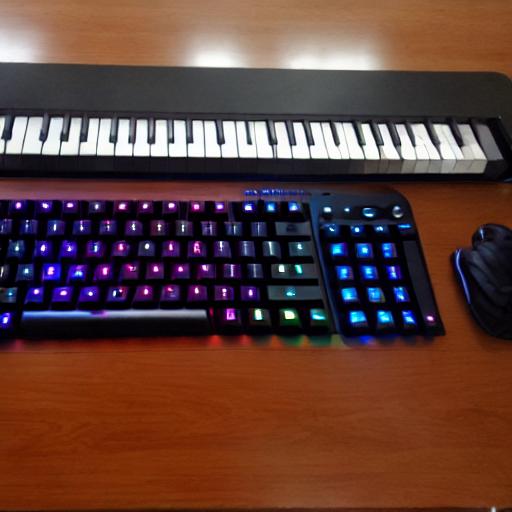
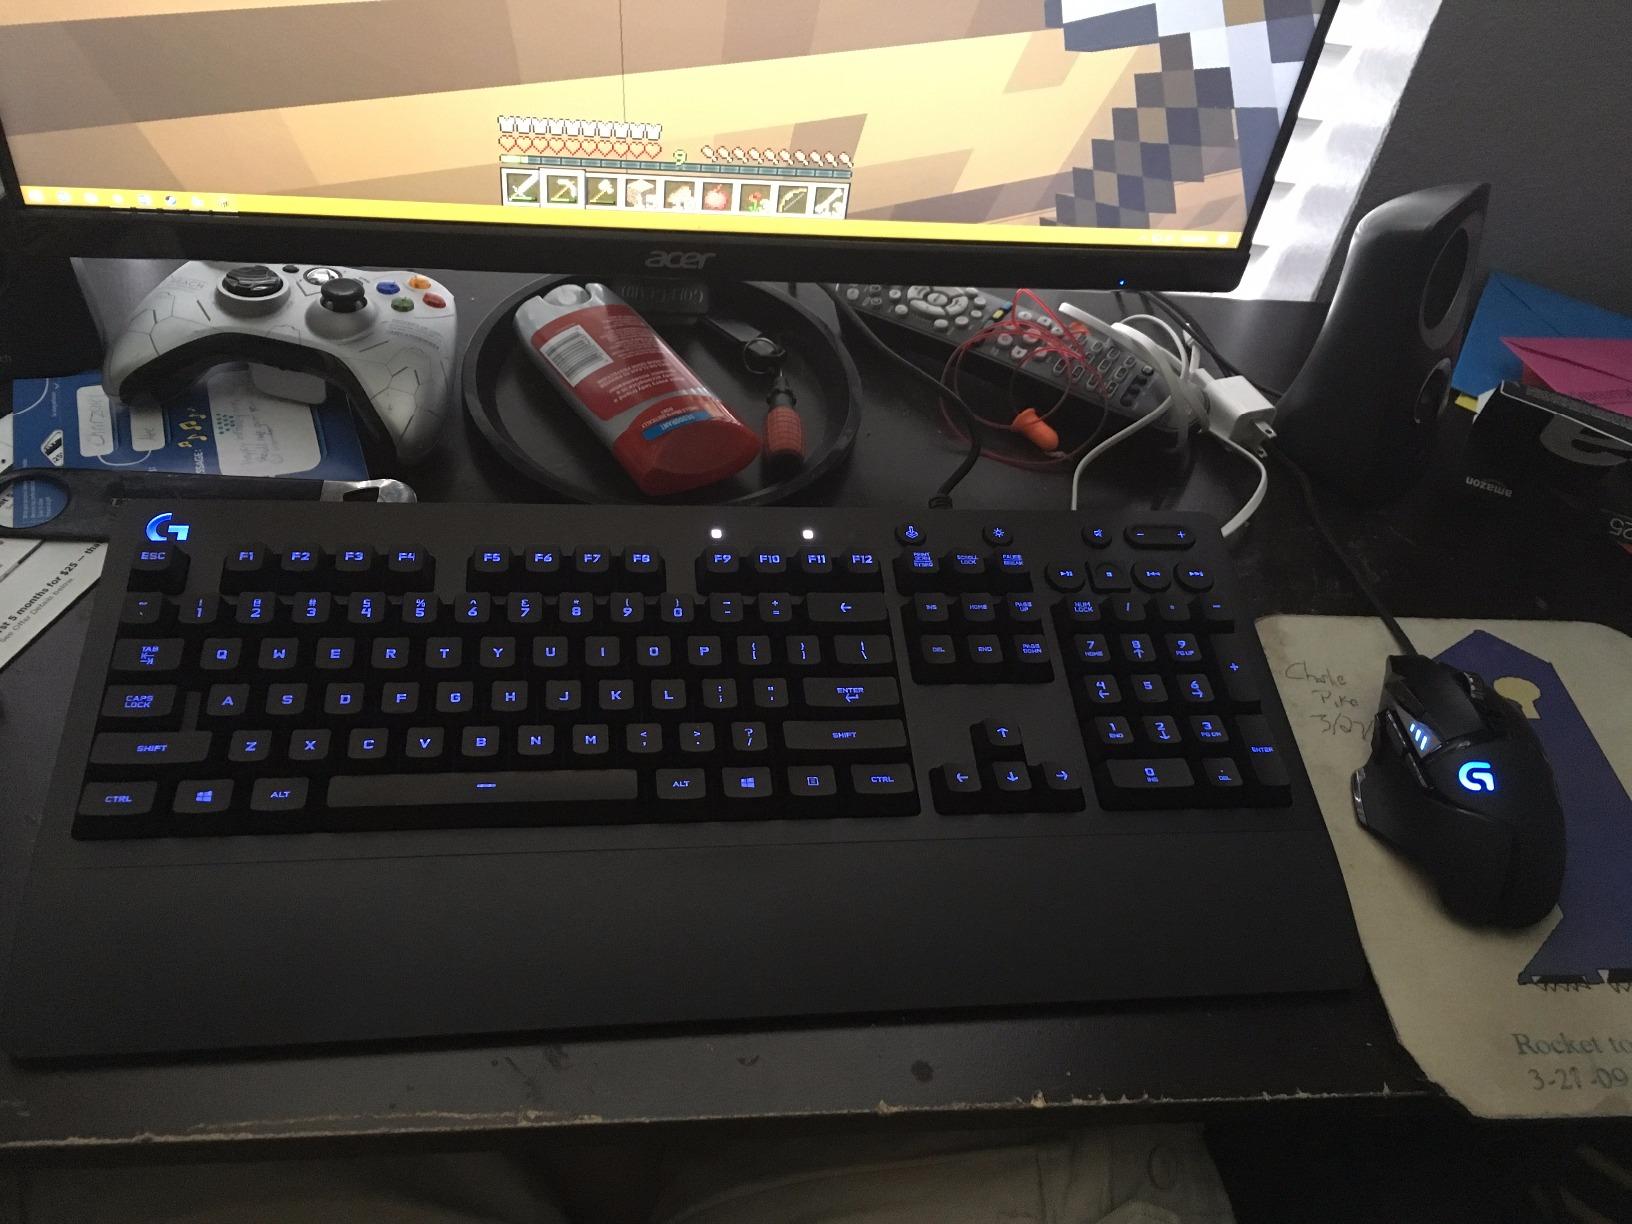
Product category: keyboard
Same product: no